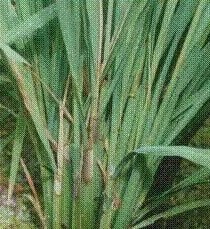
Plant: Rice
Disease: rice sheath blight